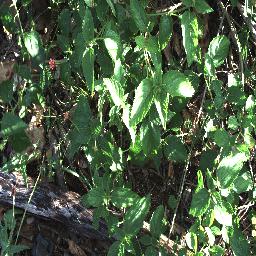
Label: lantana